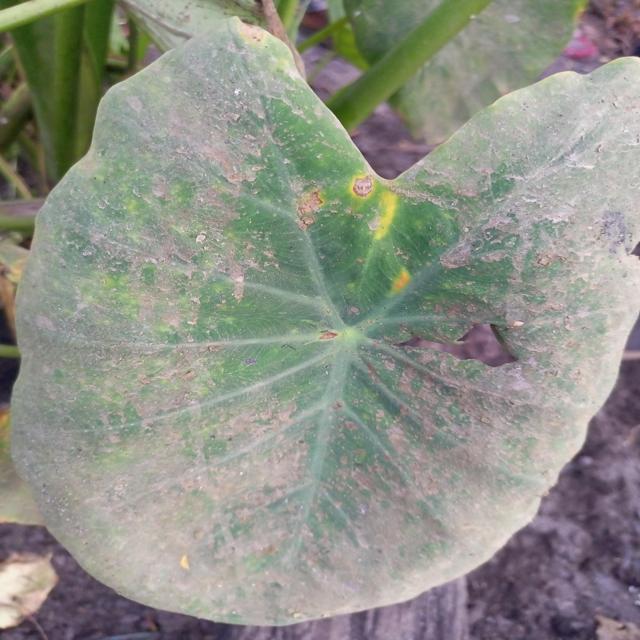
Label: Mid_Blight